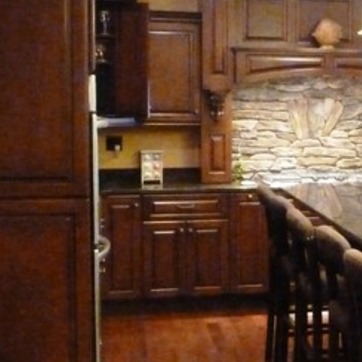
Material: polishedstone